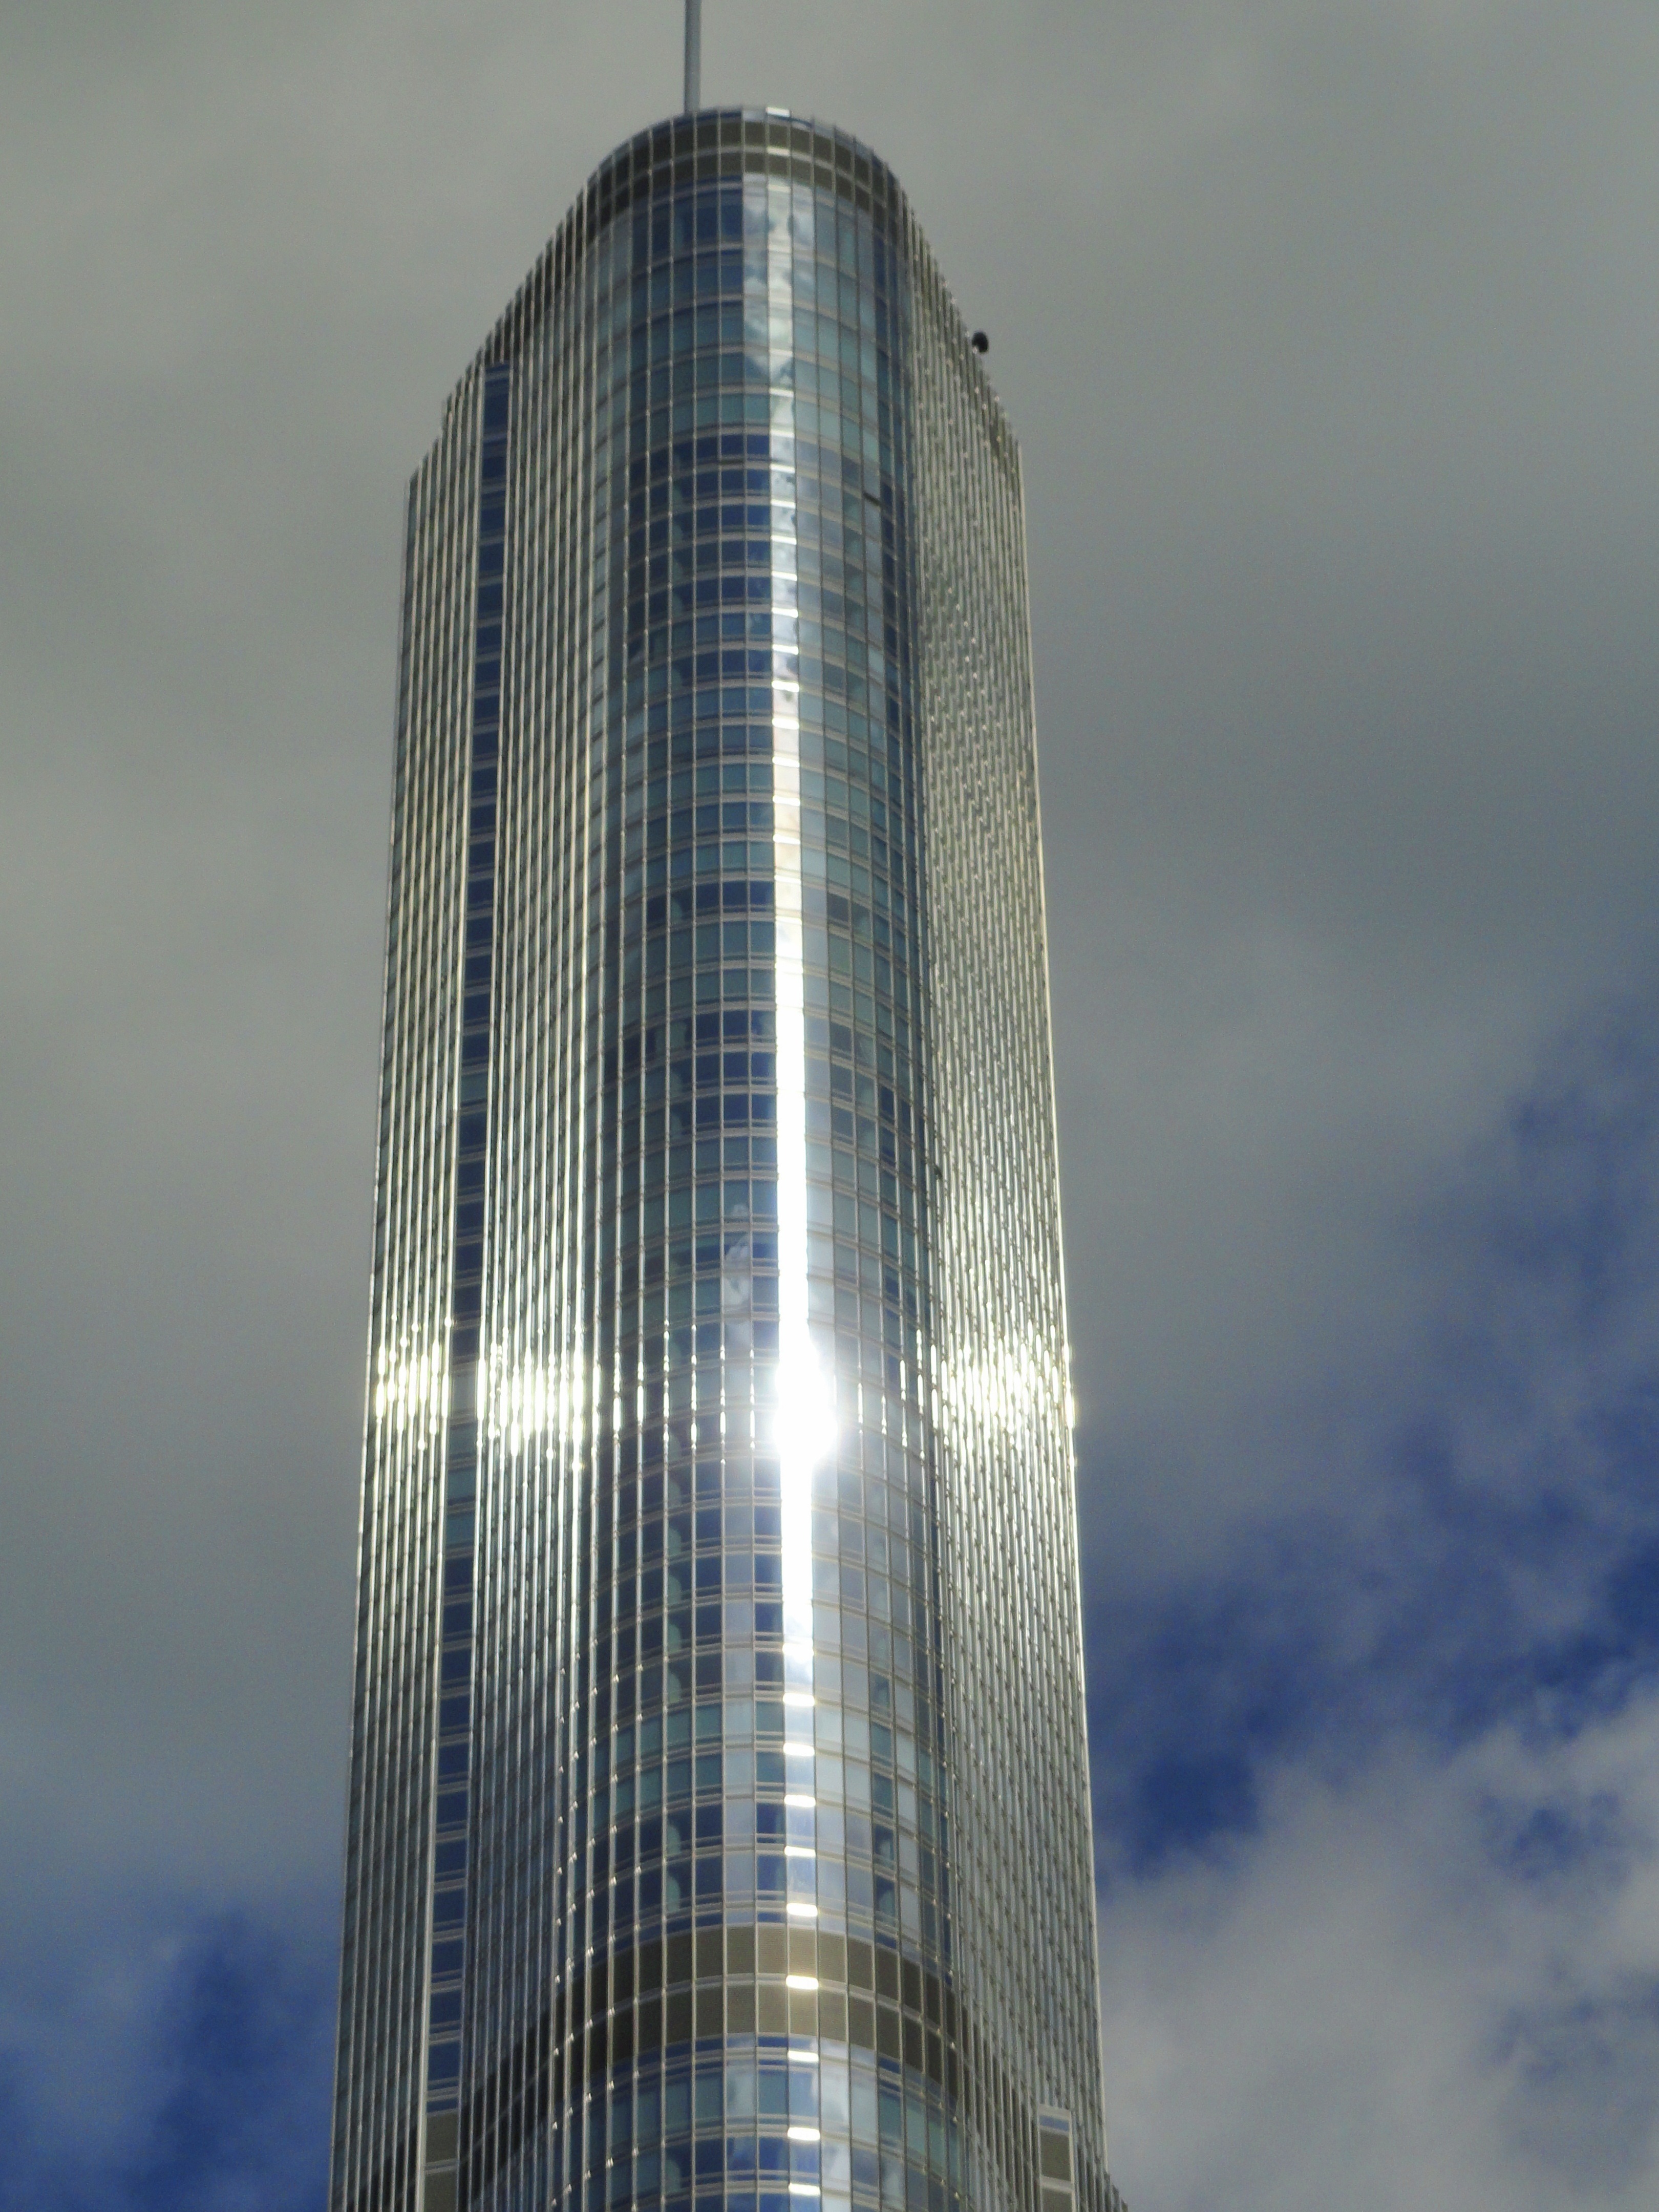
architecture, structure, sky, building, city, skyscraper, urban, new york city, cityscape, reflection, tower, landmark, facade, tower block, outside, clouds, spire, metropolis, cities, atmosphere of earth, metropolitan area, trump international hotel